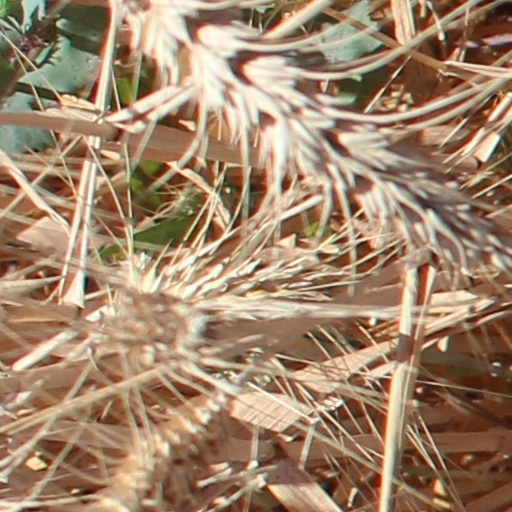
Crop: wheat